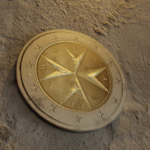
Coin value: 2euro
Country: mt
Edition: standard